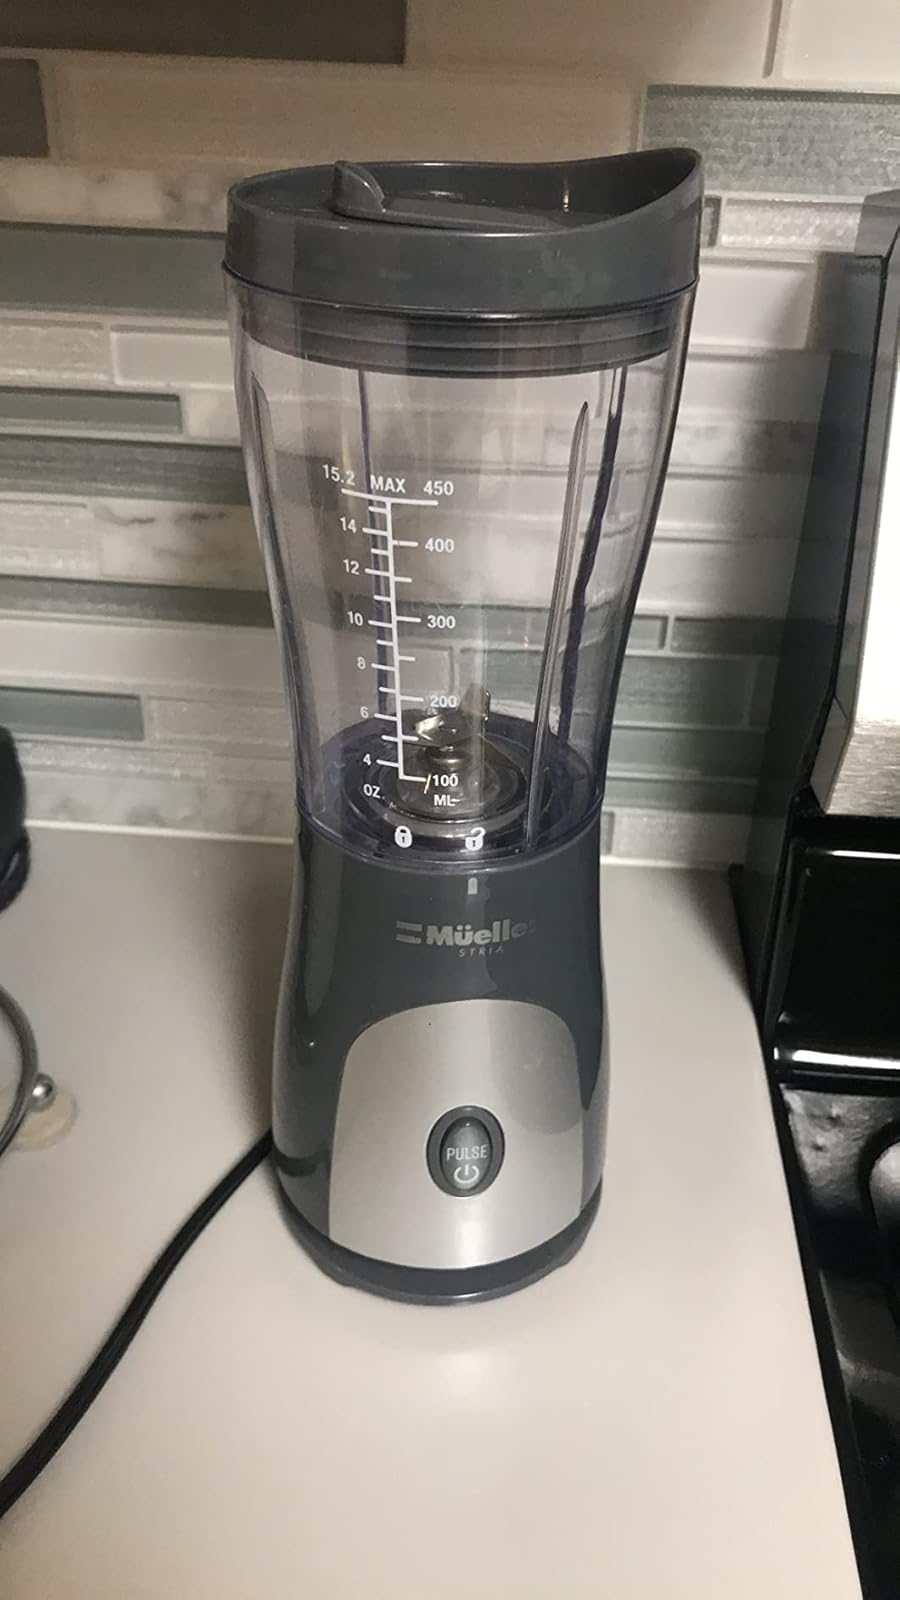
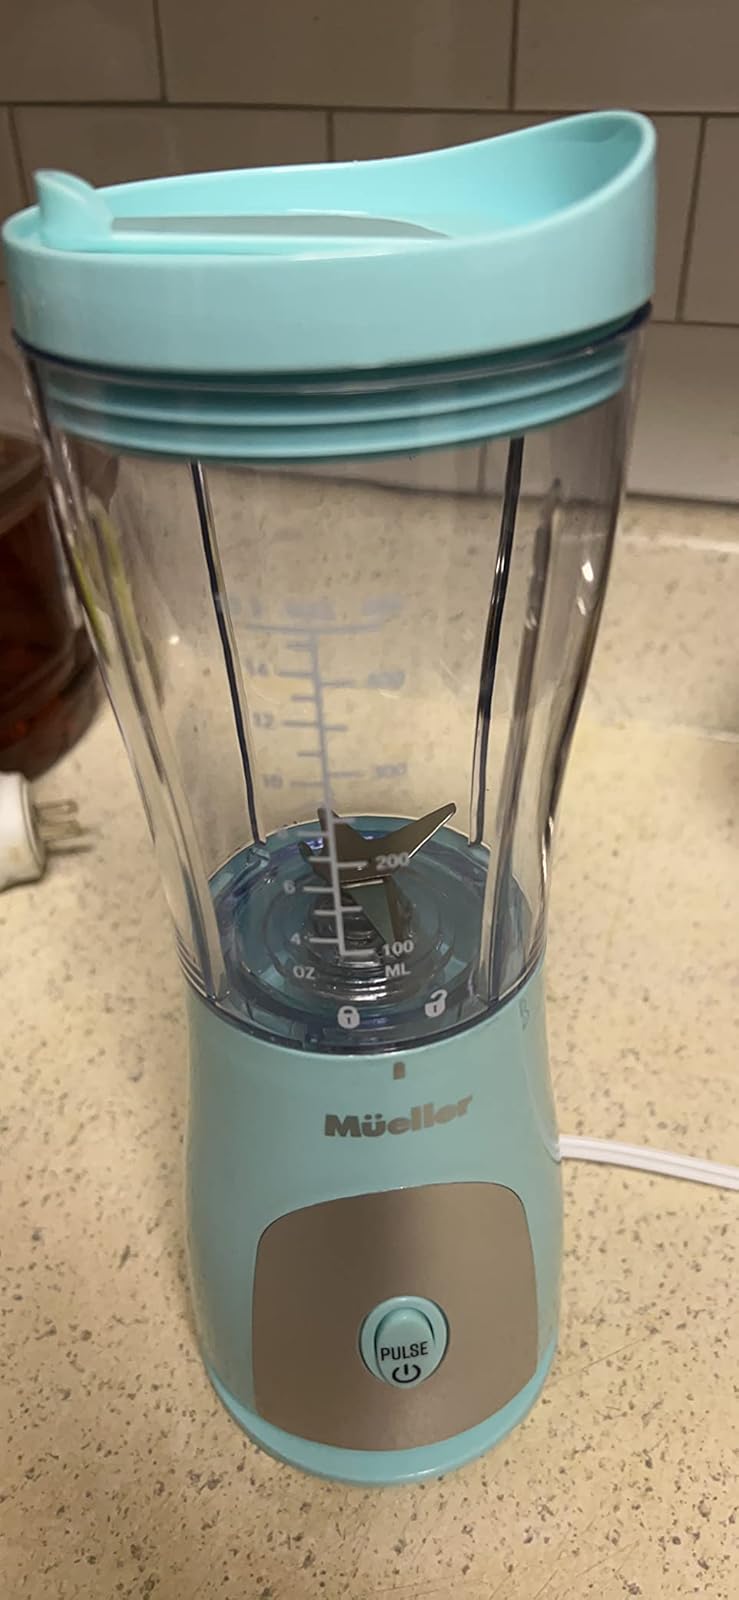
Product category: items_blender
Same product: no